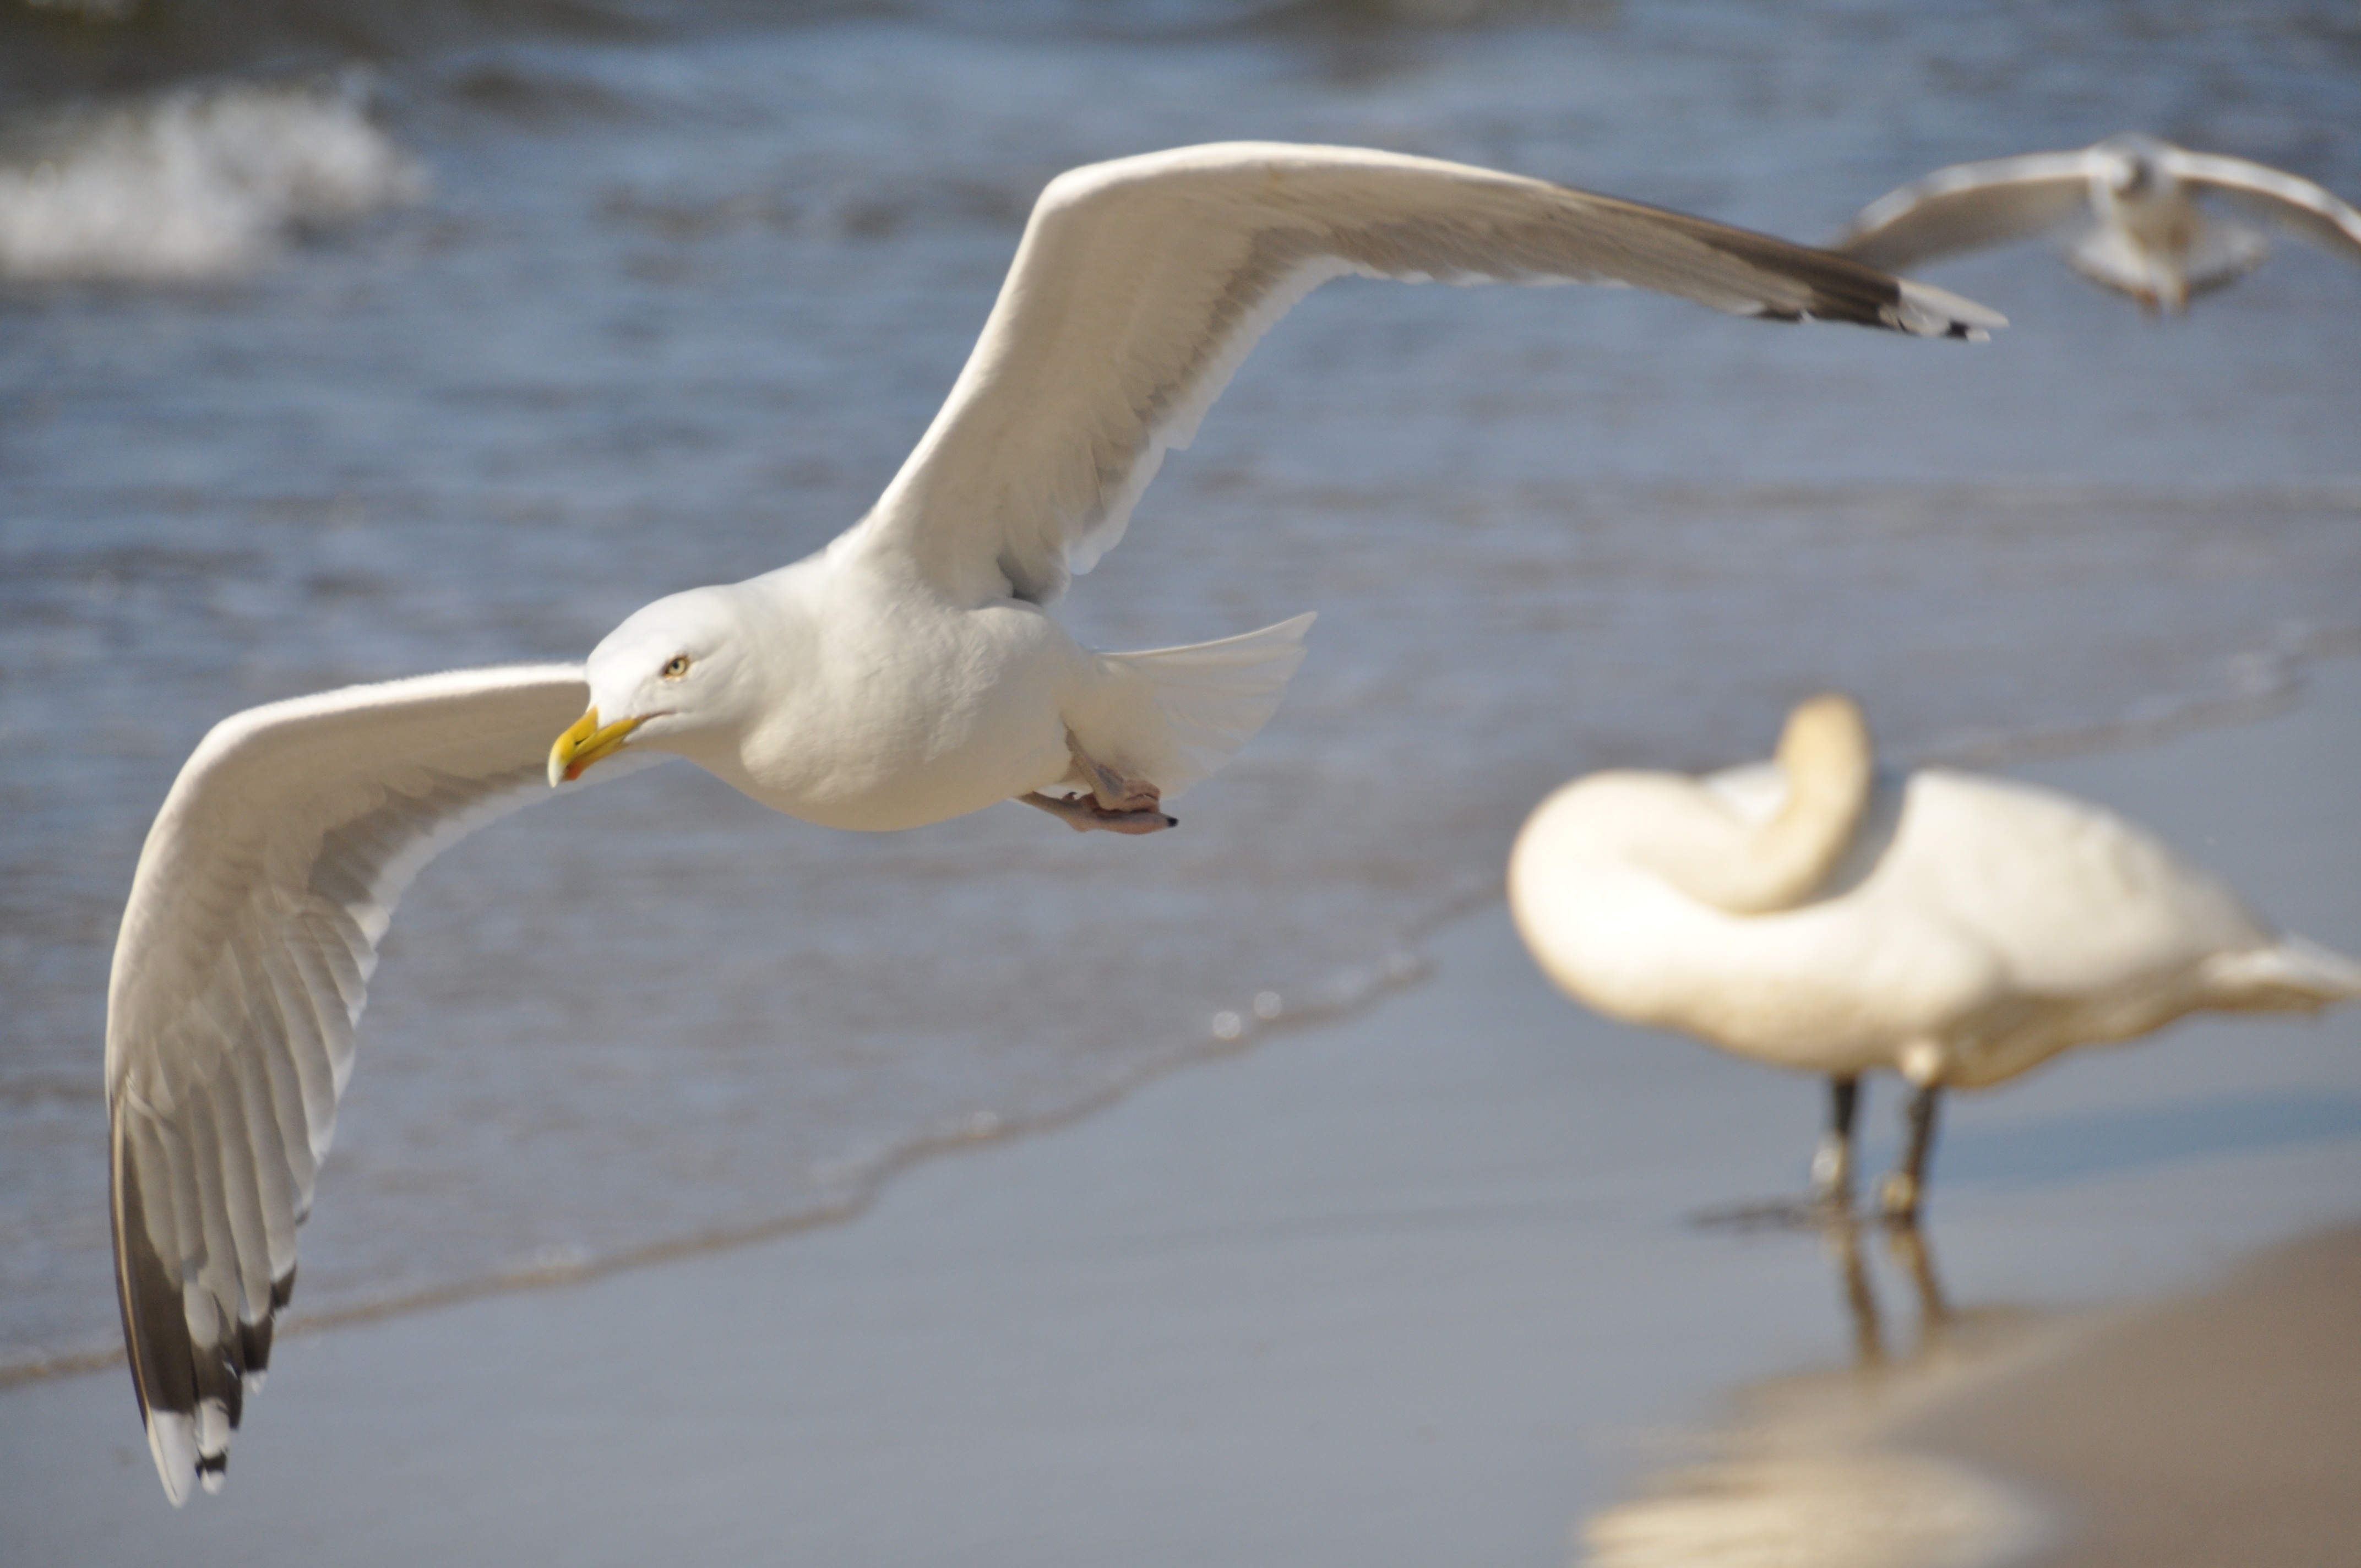
sea, nature, bird, wing, seabird, gull, beak, flight, fauna, birds, vertebrate, egret, great egret, european herring gull